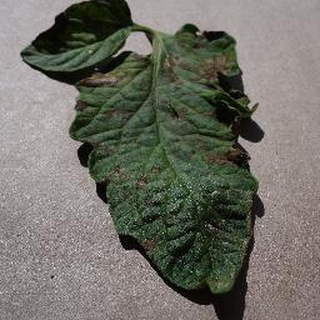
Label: tomato_early_blight